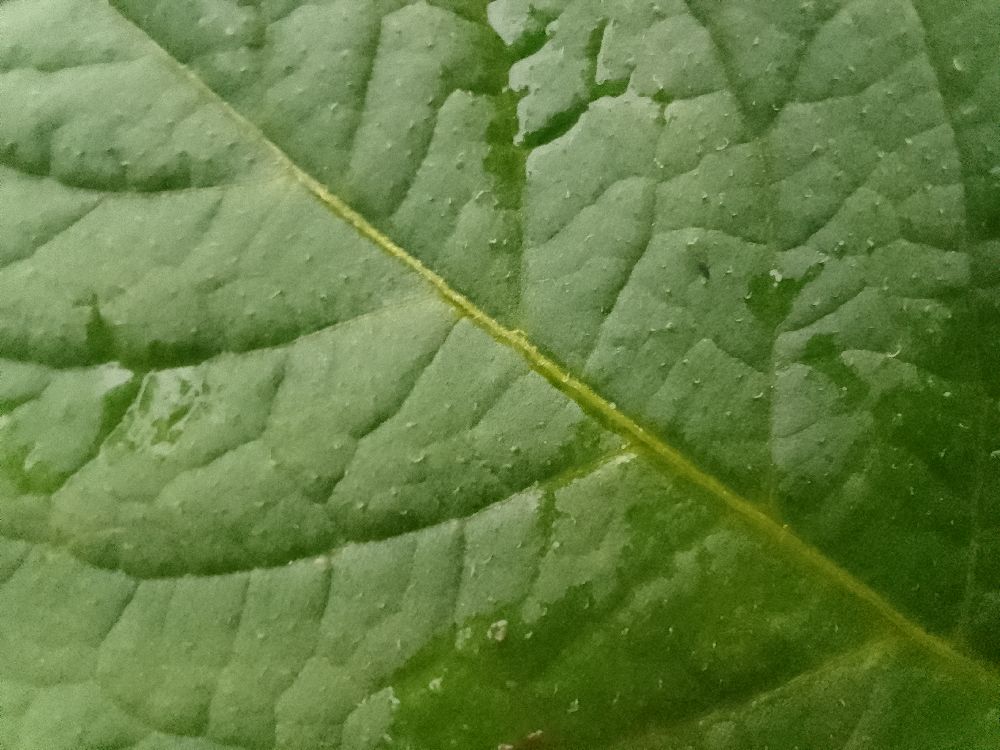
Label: Healthy